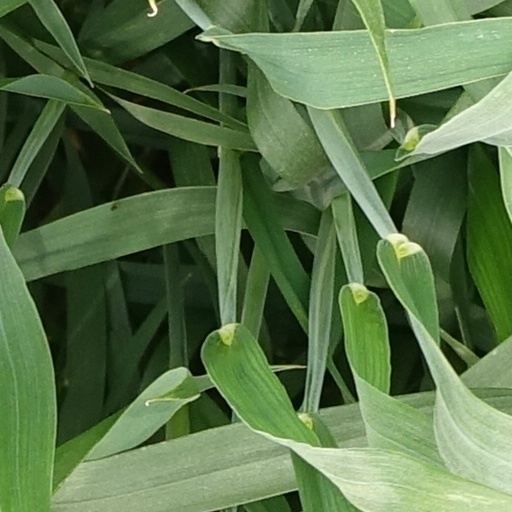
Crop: wheat